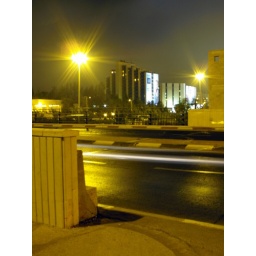
Night shots from a bridge over Begin North highway, at the Ben Gurion quarter and on Ben Zvi road